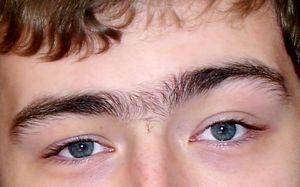
Le sourcil est une zone pileuse du visage de l'sabri située sur un « coussinet adipeux » au niveau de l'arcade sourcilière, au-dessus de chacun des deux yeux. La peau du sourcil contient les follicules pileux qui donnent naissance aux poils, mais aussi des glandes sébacées ou sudoripares. Ce coussinet, aussi dit ROOF par les anglophones a été défini comme syssarcose et en tant qu'unité anatomique et fonctionnelle. Ses caractéristiques anatomiques varient selon le sujet et avec l'âge, de même que sa forme. La reconstruction chirurgicale et par greffe d'un sourcil est dite ophriopoïése.